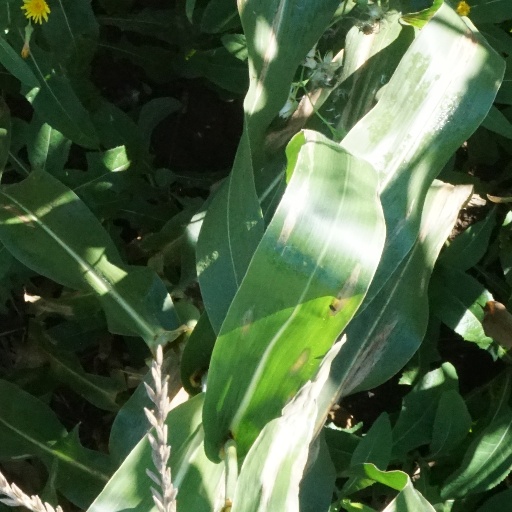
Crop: maize; corn